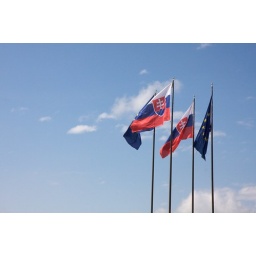
National flags against a blue sky